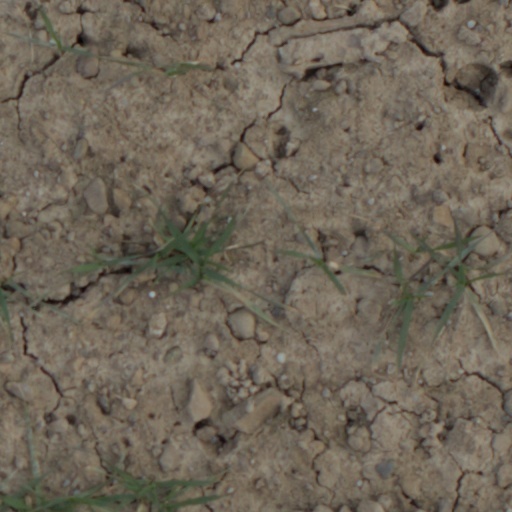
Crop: wheat